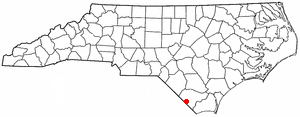
Tabor City est une ville américaine située dans le comté de Columbus en Caroline du Nord. En 2010, sa population était de 3 979 habitants.